Open cluster

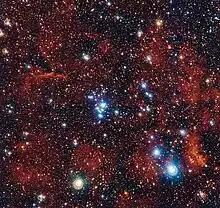
NGC 2367 is an infant stellar grouping that lies at the center of an immense and ancient structure on the margins of the Milky Way.

Open clusters range from very sparse clusters with only a few members to large agglomerations containing thousands of stars. They usually consist of quite a distinct dense core, surrounded by a more diffuse 'corona' of cluster members. The core is typically about 3–4 light years across, with the corona extending to about 20 light years from the cluster center. Typical star densities in the center of a cluster are about 1.5 stars per cubic light year. For comparison, stellar density near the Sun is about 0.003 stars per cubic light year.